Joaquín V. González

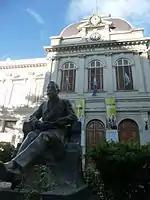
A monument to González stands in front of the University of La Plata administrative building.

He taught Mining Law at the University of Buenos Aires, and in 1889 married the former Amalia Luna Olmos; they had five children. He was elected Governor of La Rioja that year, and during his tenure, wrote "La Tradición nacional" (1891), a study of regionalisms and their basis in geography and history. Returning to Buenos Aires, he was made a tenured professor of Mining Law, a member of the board of the University of Buenos Aires School of Philosophy and Letters, and, in 1896, a member of the National Educational Council.